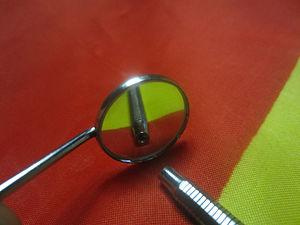
Un miroir dentaire est un instrument utilisé en dentisterie. La tête du miroir est généralement ronde, et les tailles les plus couramment utilisés sont le n° 4 Ø et n° 5. Un n° 2 est parfois utilisé lorsqu'un petit miroir est nécessaire, comme lorsque l'on travaille sur les dents postérieures avec une digue dentaire en place. Le miroir dentaire dispose d'un large éventail d'utilisations.